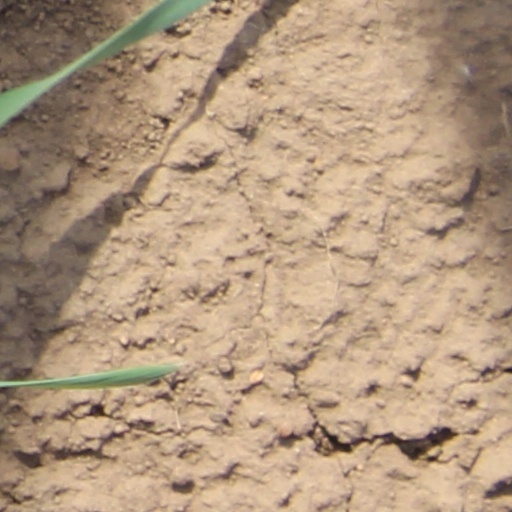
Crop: wheat